Hollyford, County Tipperary

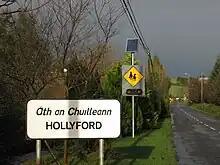
Note the misspelling of the Irish version of the placename on the sign, which should properly read "Áth an Chuillinn".

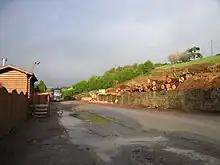
Hollyford; R497 Regional road passes through sawmill

Hollyford is a small village in County Tipperary, Ireland. It is in the Roman Catholic parish of Kilcommon and Hollyford and Rearcross, in the Archdiocese of Cashel and Emly, and is in the barony of Kilnamanagh Lower.